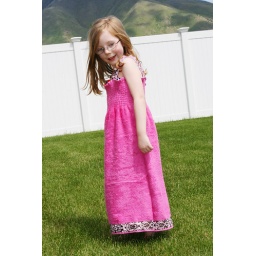
Baby girl loves her new swim-suit cover up. Just in time for her friend's swimming birthday party. polkanuts.blogspot.com